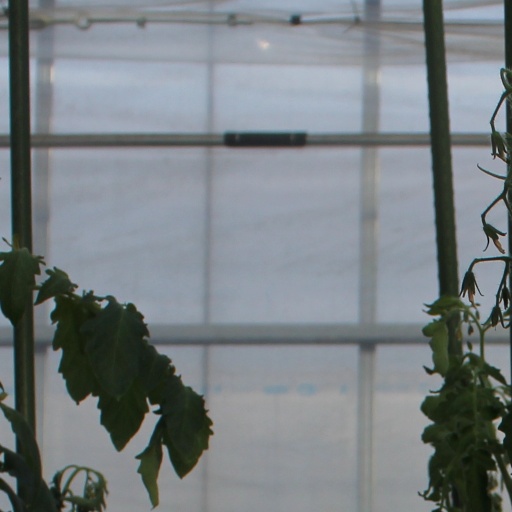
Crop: tomato